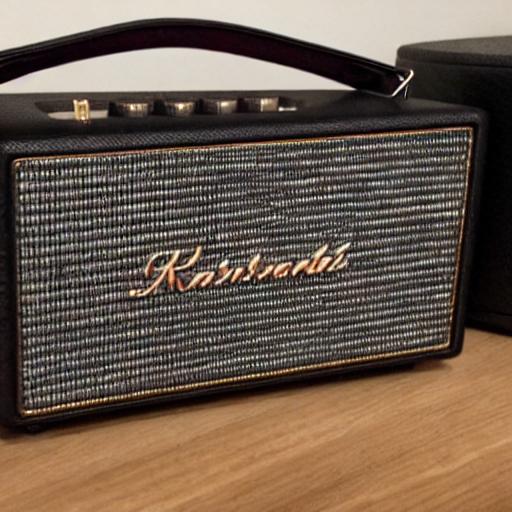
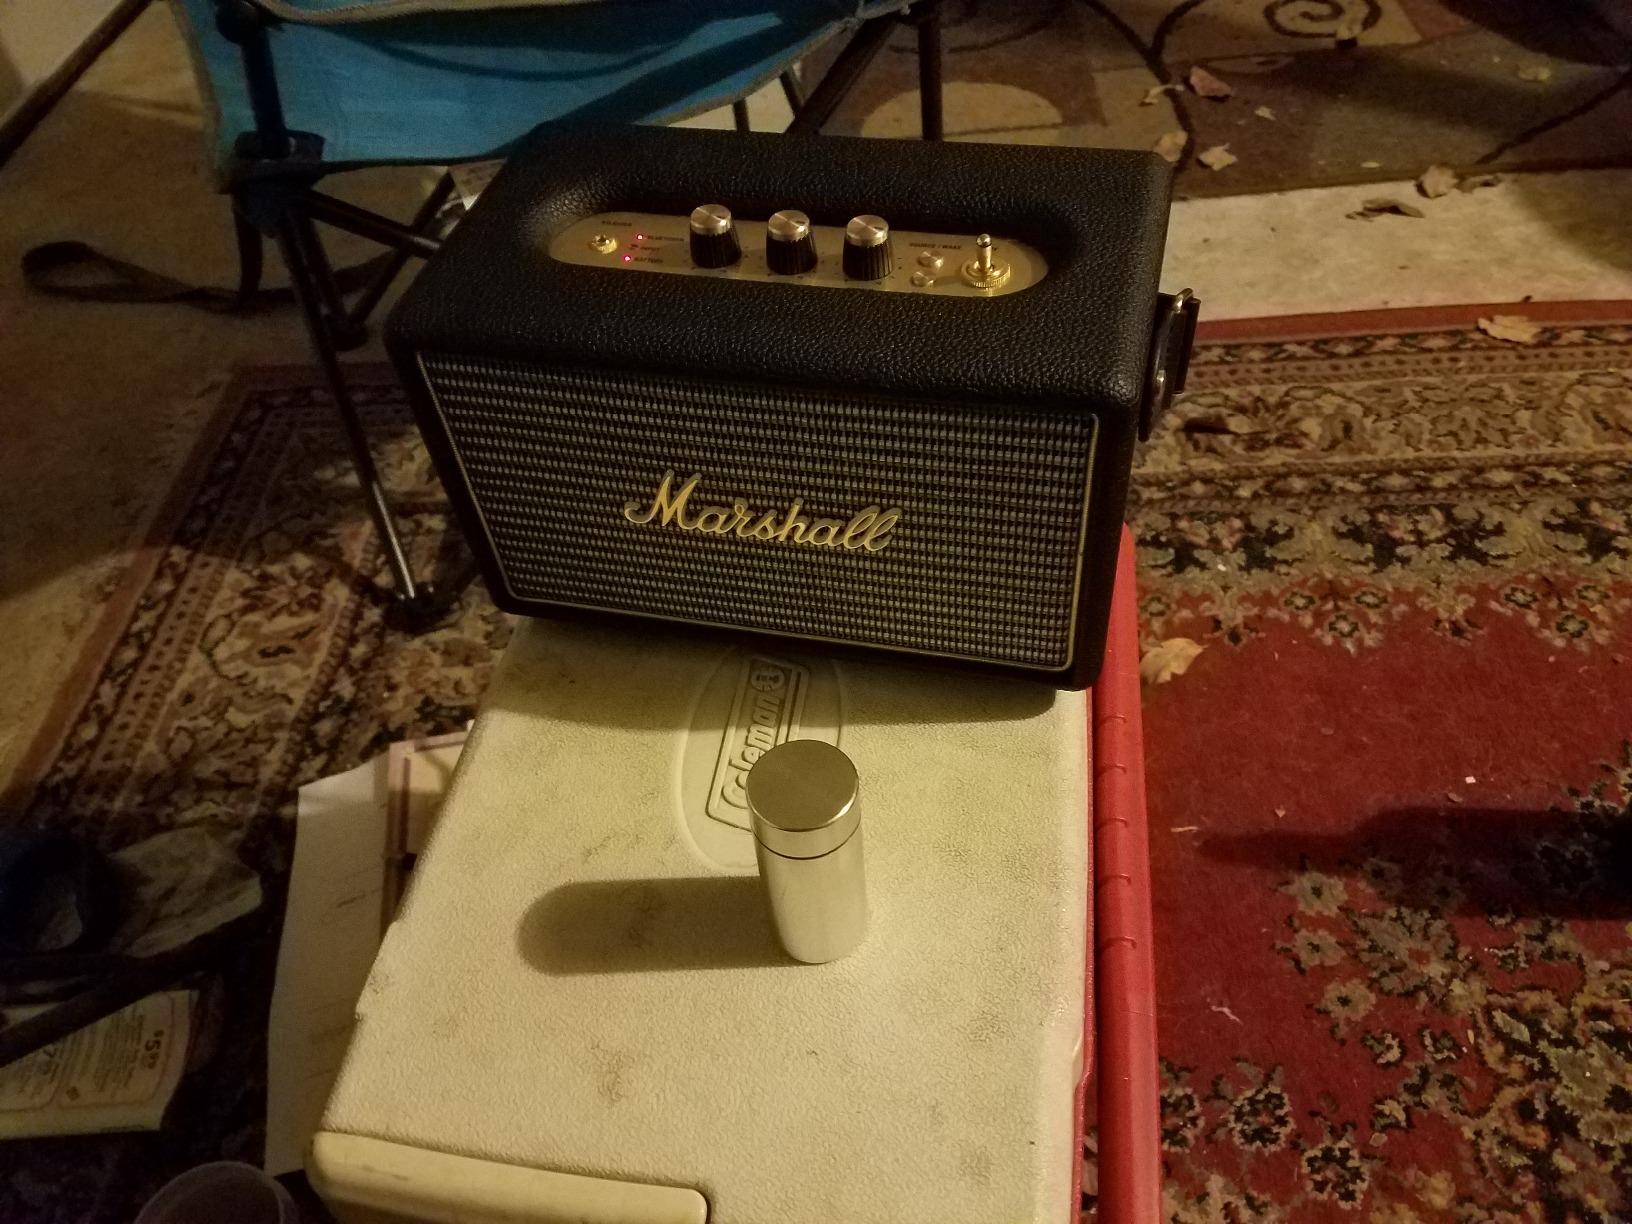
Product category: speaker
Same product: no